Fraser Mills

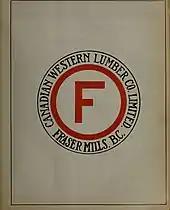
Fraser Mills company logo

Fraser Mills was a municipality in British Columbia on the north bank of the Fraser River that was incorporated in 1913, but has since amalgamated with the City of Coquitlam.